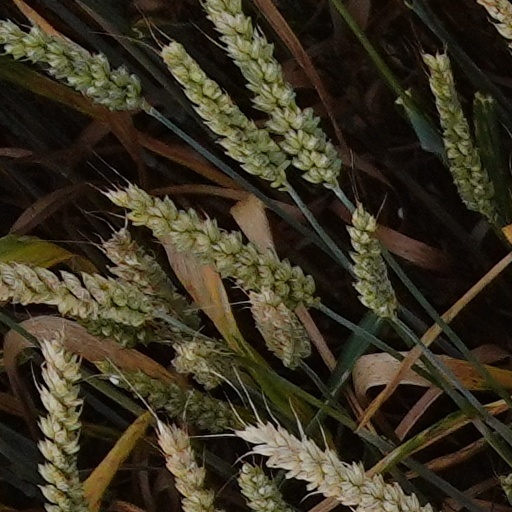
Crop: wheat